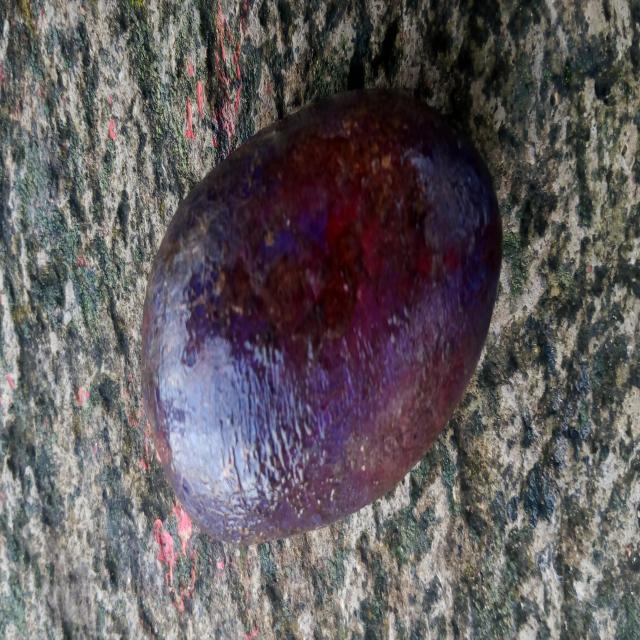
Plum grade: unaffected